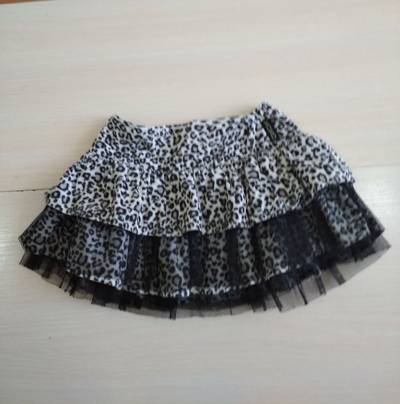
Waste category: clothes